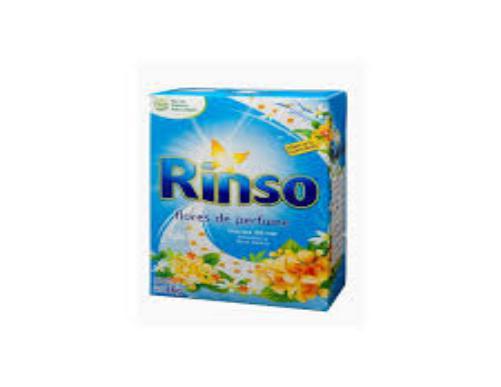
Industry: Necessities